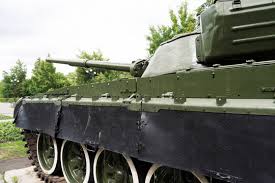
Label: BMP